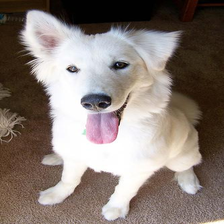
Species: dog
Breed: samoyed